La Ville-aux-Bois

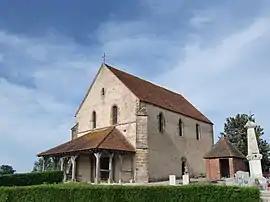
The church in La Ville-aux-Bois

La Ville-aux-Bois is a commune in the Aube department in north-central France.